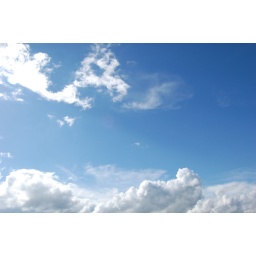
Contrary to popular belief, we do get the occasional blue sky in England.